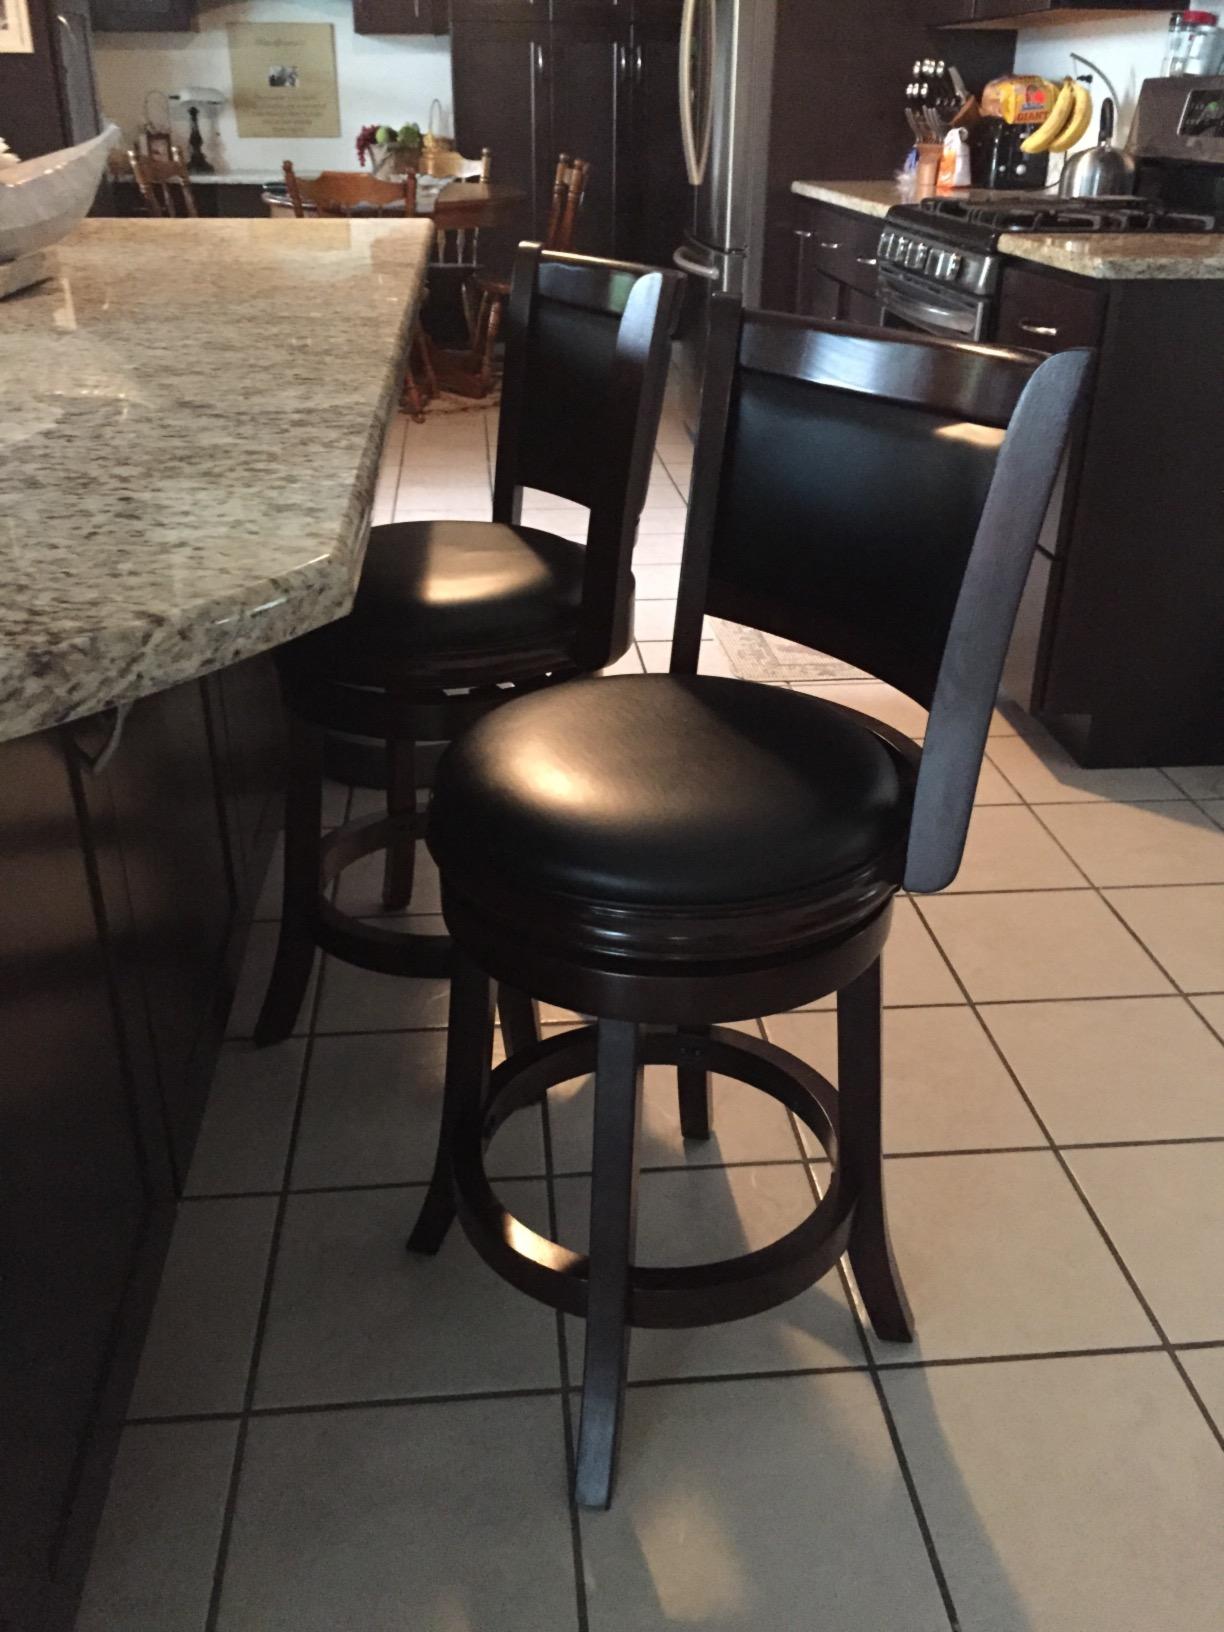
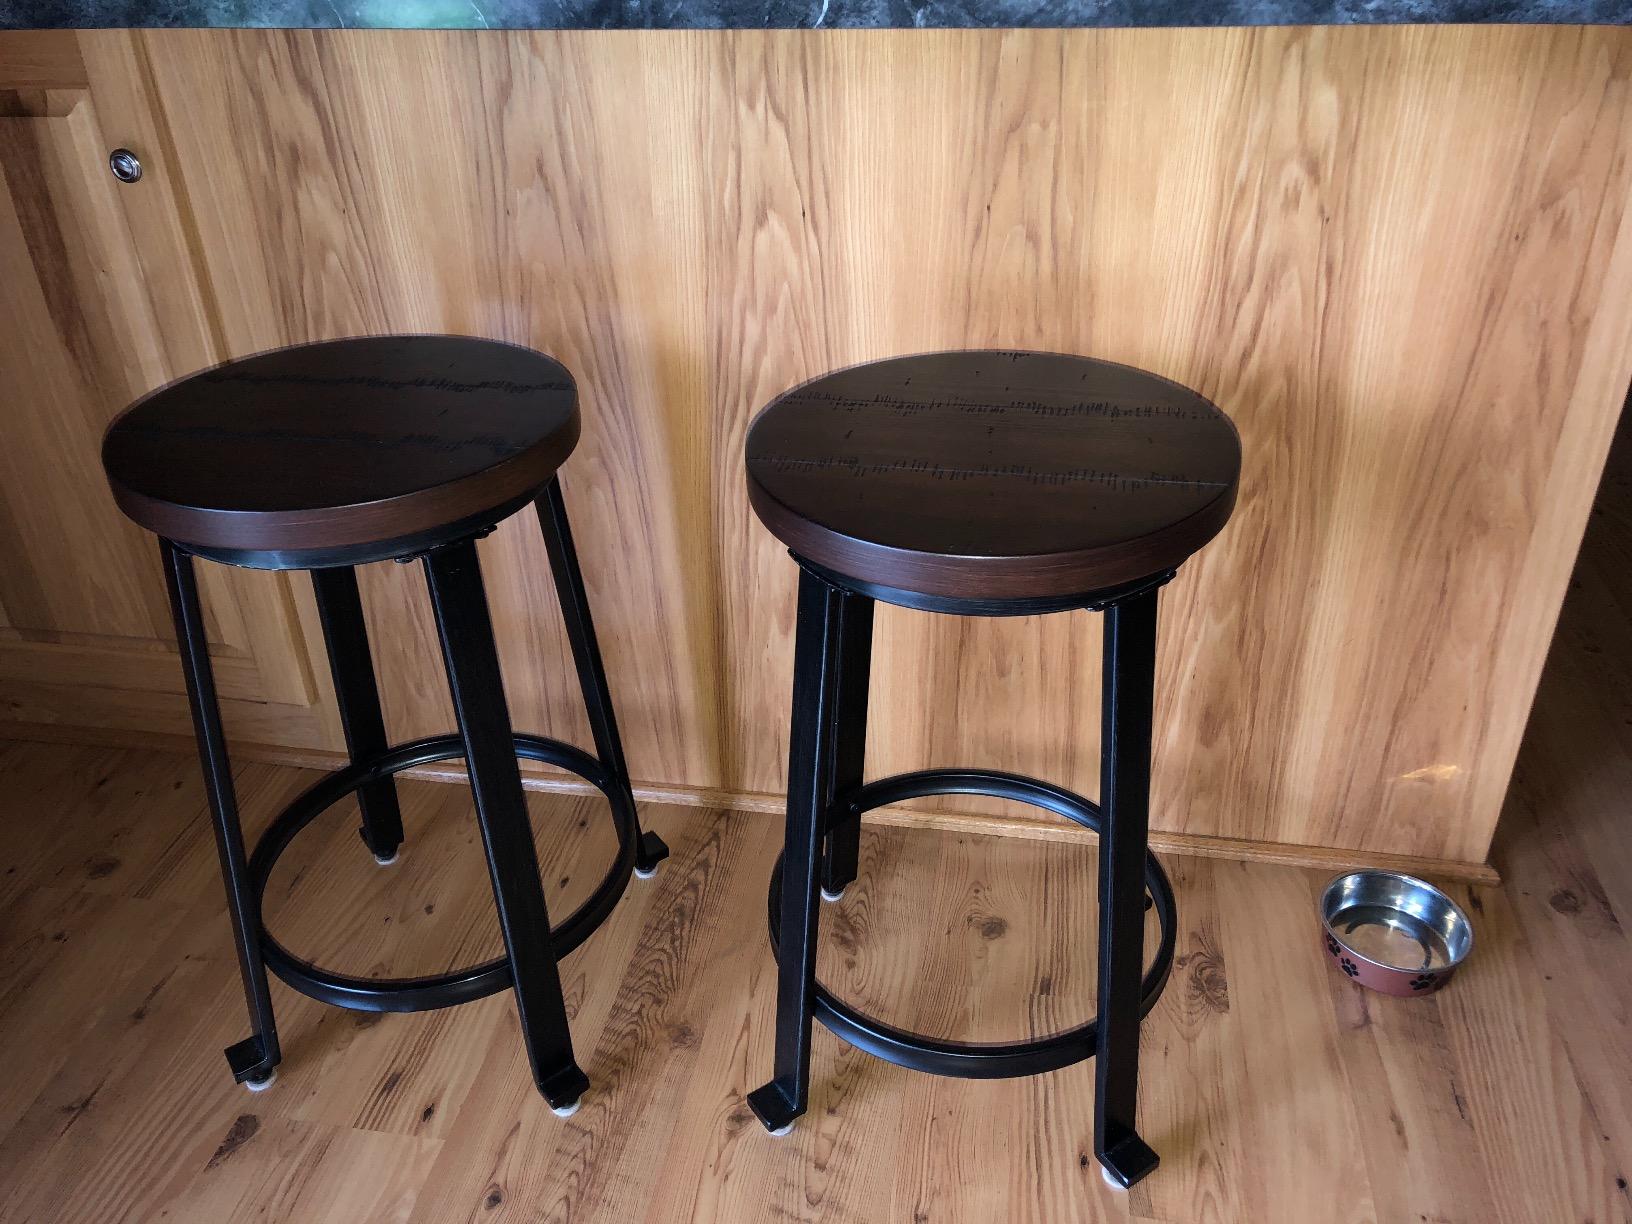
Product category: stool
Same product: no